Avana Ivan!?

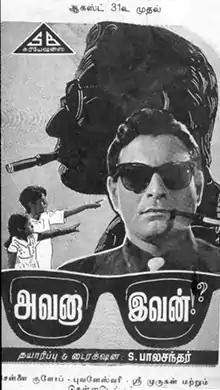
Theatrical release poster

Avana Ivan!? is a 1962 Indian Tamil-language thriller film directed by S. Balachander. The film was an adaptation of the 1951 American film "A Place in the Sun", itself adapted from the novel "An American Tragedy" written by Theodore Dreiser. The novel itself was based on the Gillette murder case that happened in the early 20th century.